Infant mortality

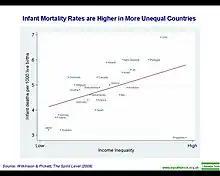
Infant mortality rates are higher in countries with higher economic inequality.

Social class is a major factor in infant mortality, both historically and today. Between 1912 and 1915, the Children's Bureau in the United States examined data across eight cities and nearly 23,000 live births. They discovered that lower incomes tended to correlate with higher infant mortality. In cases where the father had no income, the rate of infant mortality was 357% higher than that for the highest income earners ($1,250+). Differences between races were also apparent. African-American mothers experience infant mortality at a rate 44% higher than average; however, research indicates that socio-economic factors do not totally account for the racial disparities in infant mortality.